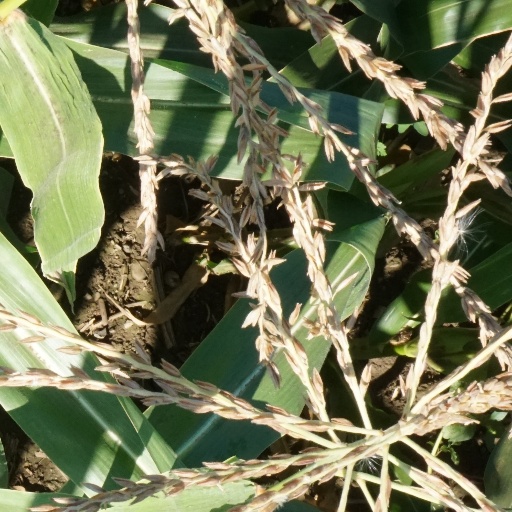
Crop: maize; corn